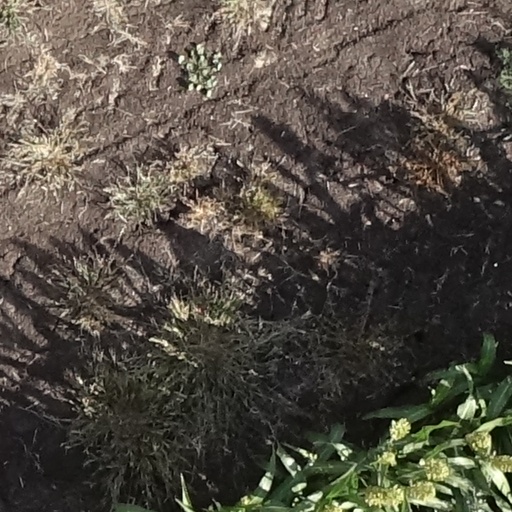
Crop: sorghum